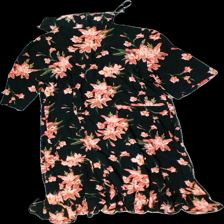
View: back
Type: Dress
Category: Ladies
Brand: Not in the list
Brand text on label: just
Colors: Black, Pink, Green
Material: 100% viscose
Pattern: Floral print
Cut: Regular, V-collar
Size: L
Season: All
Price range: 150-250
Recommended usage: Reuse